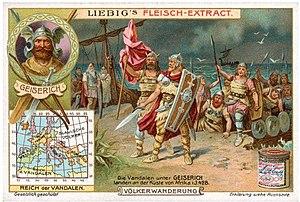
Genséric, aussi connu sous le nom de Gaiseric ou Geiseric, né vers 389, près du lac Balaton, et mort le 25 janvier 477, à Carthage, est un roi des Vandales et des Alains, de 428 à 477, et le fondateur du royaume vandale en 429. Il est l'un des principaux acteurs de la chute de l'Empire romain d'Occident, au Vᵉ siècle. Au cours de ses presque 50 années de règne, il élève les Vandales, une tribu germanique relativement insignifiante, au rang de puissance méditerranéenne majeure. Après sa mort, son royaume entre dans une rapide période de déclin, et, finalement, d'effondrement.
Le royaume vandale ou royaume des Vandales et des Alains est un royaume barbare fondé par le roi vandale Genséric en 435, qui règne sur une partie de l'Afrique du Nord-Ouest et la Méditerranée.